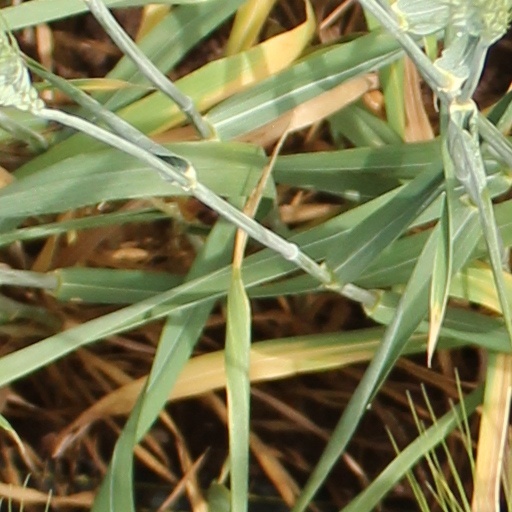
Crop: wheat